Martyrs of Alapayevsk

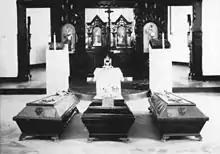
Coffins with the bodies of Grand Duke Sergey Mikhailovich, Princes John and Konstantin Konstantinovich in the crypt of the church in the name of All Saints Martyrs.

In its resolution of 1998 on the termination of criminal case №18/123666-93 "On the investigation of the circumstances of the deaths of members of the Russian Imperial House and persons from their entourage in 1918-1919," the Russian Prosecutor General's Office named 22 individuals and two unidentified persons from the Verkhne-Sinyachikha factory who organized and carried out the "deliberate murder of members of the Russian Imperial House and persons from their entourage" on the night of July 17–18, 1918. Among the organizers listed are Soloviyov Yefim Andreyevich, the commissar of justice of the Alapayevsky Soviet of Workers' and Peasants' Deputies; Nikolai Pavlovich Govyrin, the chairman of the Alapayevsky Extraordinary Investigation Commission; members of the Alapayevsky Extraordinary Investigation Commission; members of the Alapayevsky Soviet of Workers' and Peasants' Deputies; and others. Among the "direct perpetrators of the premeditated murder" are Grigory Pavlovich Abramov, Chairman of the Alapayevsk Soviet of Workers' and Peasants' Deputies; members of the Alapayevsk Extraordinary Investigation Commission; Red Army soldiers; and others.